Luigi Sturzo

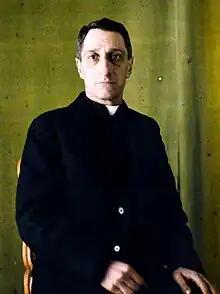
1925 Autochrome by Georges Chevalier

Sturzo set off to return to his homeland on the "Vulcania" on 27 August 1946 (after the 1946 Italian institutional referendum had abolished the need for a monarch) but did not have a dominant role in Italian politics after his arrival on 6 September 1946 in Naples. He instead retired to the outskirts of Rome after landing in Naples. In 1951, he founded the Luigi Sturzo Institute, which was designed to endorse research in historical science, as well as in economics and politics. He was made a member of the Senate of the Republic on 17 December 1952 and senator for life in 1953 at the behest of the then Italian president Luigi Einaudi and he obtained a dispensation from Pope Pius XII in order to accept the title.